100 Books by August Derleth

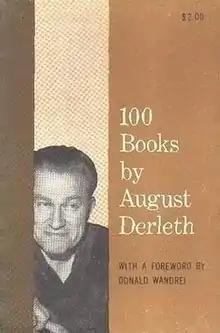
Cover of "100 Books by August Derleth" designed by Gary Gore

100 Books by August Derleth is a bibliography of books by American author August Derleth. It was released in 1962 by Arkham House in an edition of 1,225 copies. Approximately 200 copies of the edition were bound in pictorial boards for libraries (the edition in boards was issued without dustwrapper). The foreword is by Donald Wandrei.